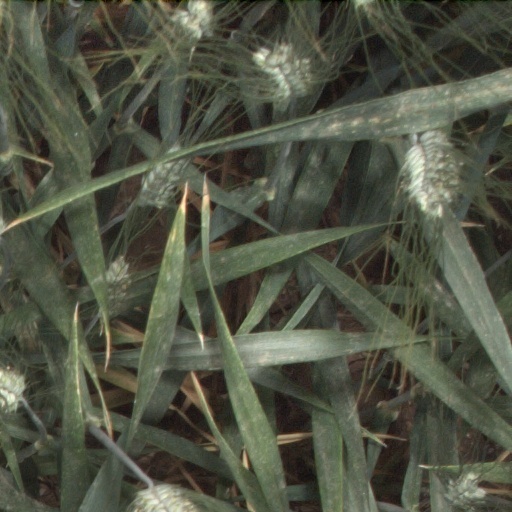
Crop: wheat